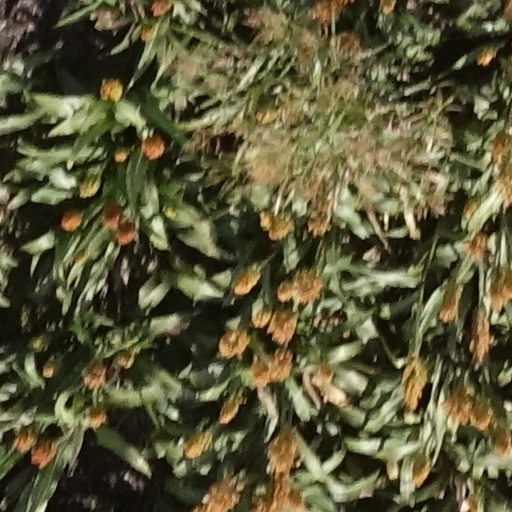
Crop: sorghum